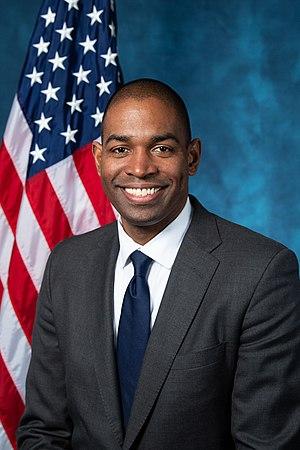
Antonio Ramon Delgado, né le 28 janvier 1977 à Schenectady, est un avocat et homme politique américain, élu démocrate de l'État de New York à la Chambre des représentants des États-Unis depuis 2019. Il représente la 19ᵉ circonscription congressionnelle de l'état. Elle inclut la majeure partie des banlieues à l'est et au sud du Capital district, l'aire urbaine entourant Albany, ainsi que la partie extérieure de la basse vallée de l'Hudson. Il est la première personne née d'origine afro-américaine ou hispanique à être élu à la Chambre dans l'Upstate New York.